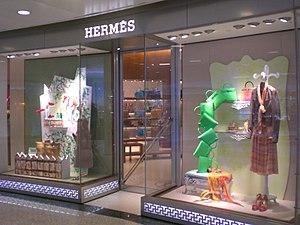
"Une boutique est un petit magasin qui vend des vêtements, des bijoux ou d'autres produits de luxe, généralement d'une marque renommée. Ce mot français est repris dans beaucoup de langues pour qualifier la même notion. Le mot ""boutique"" dérive du grec ἀποθήκη.